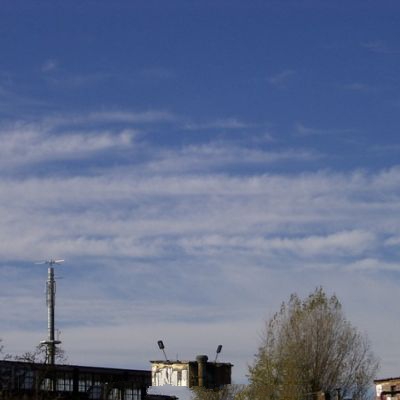
Cloud type: Cirrus (Ci)